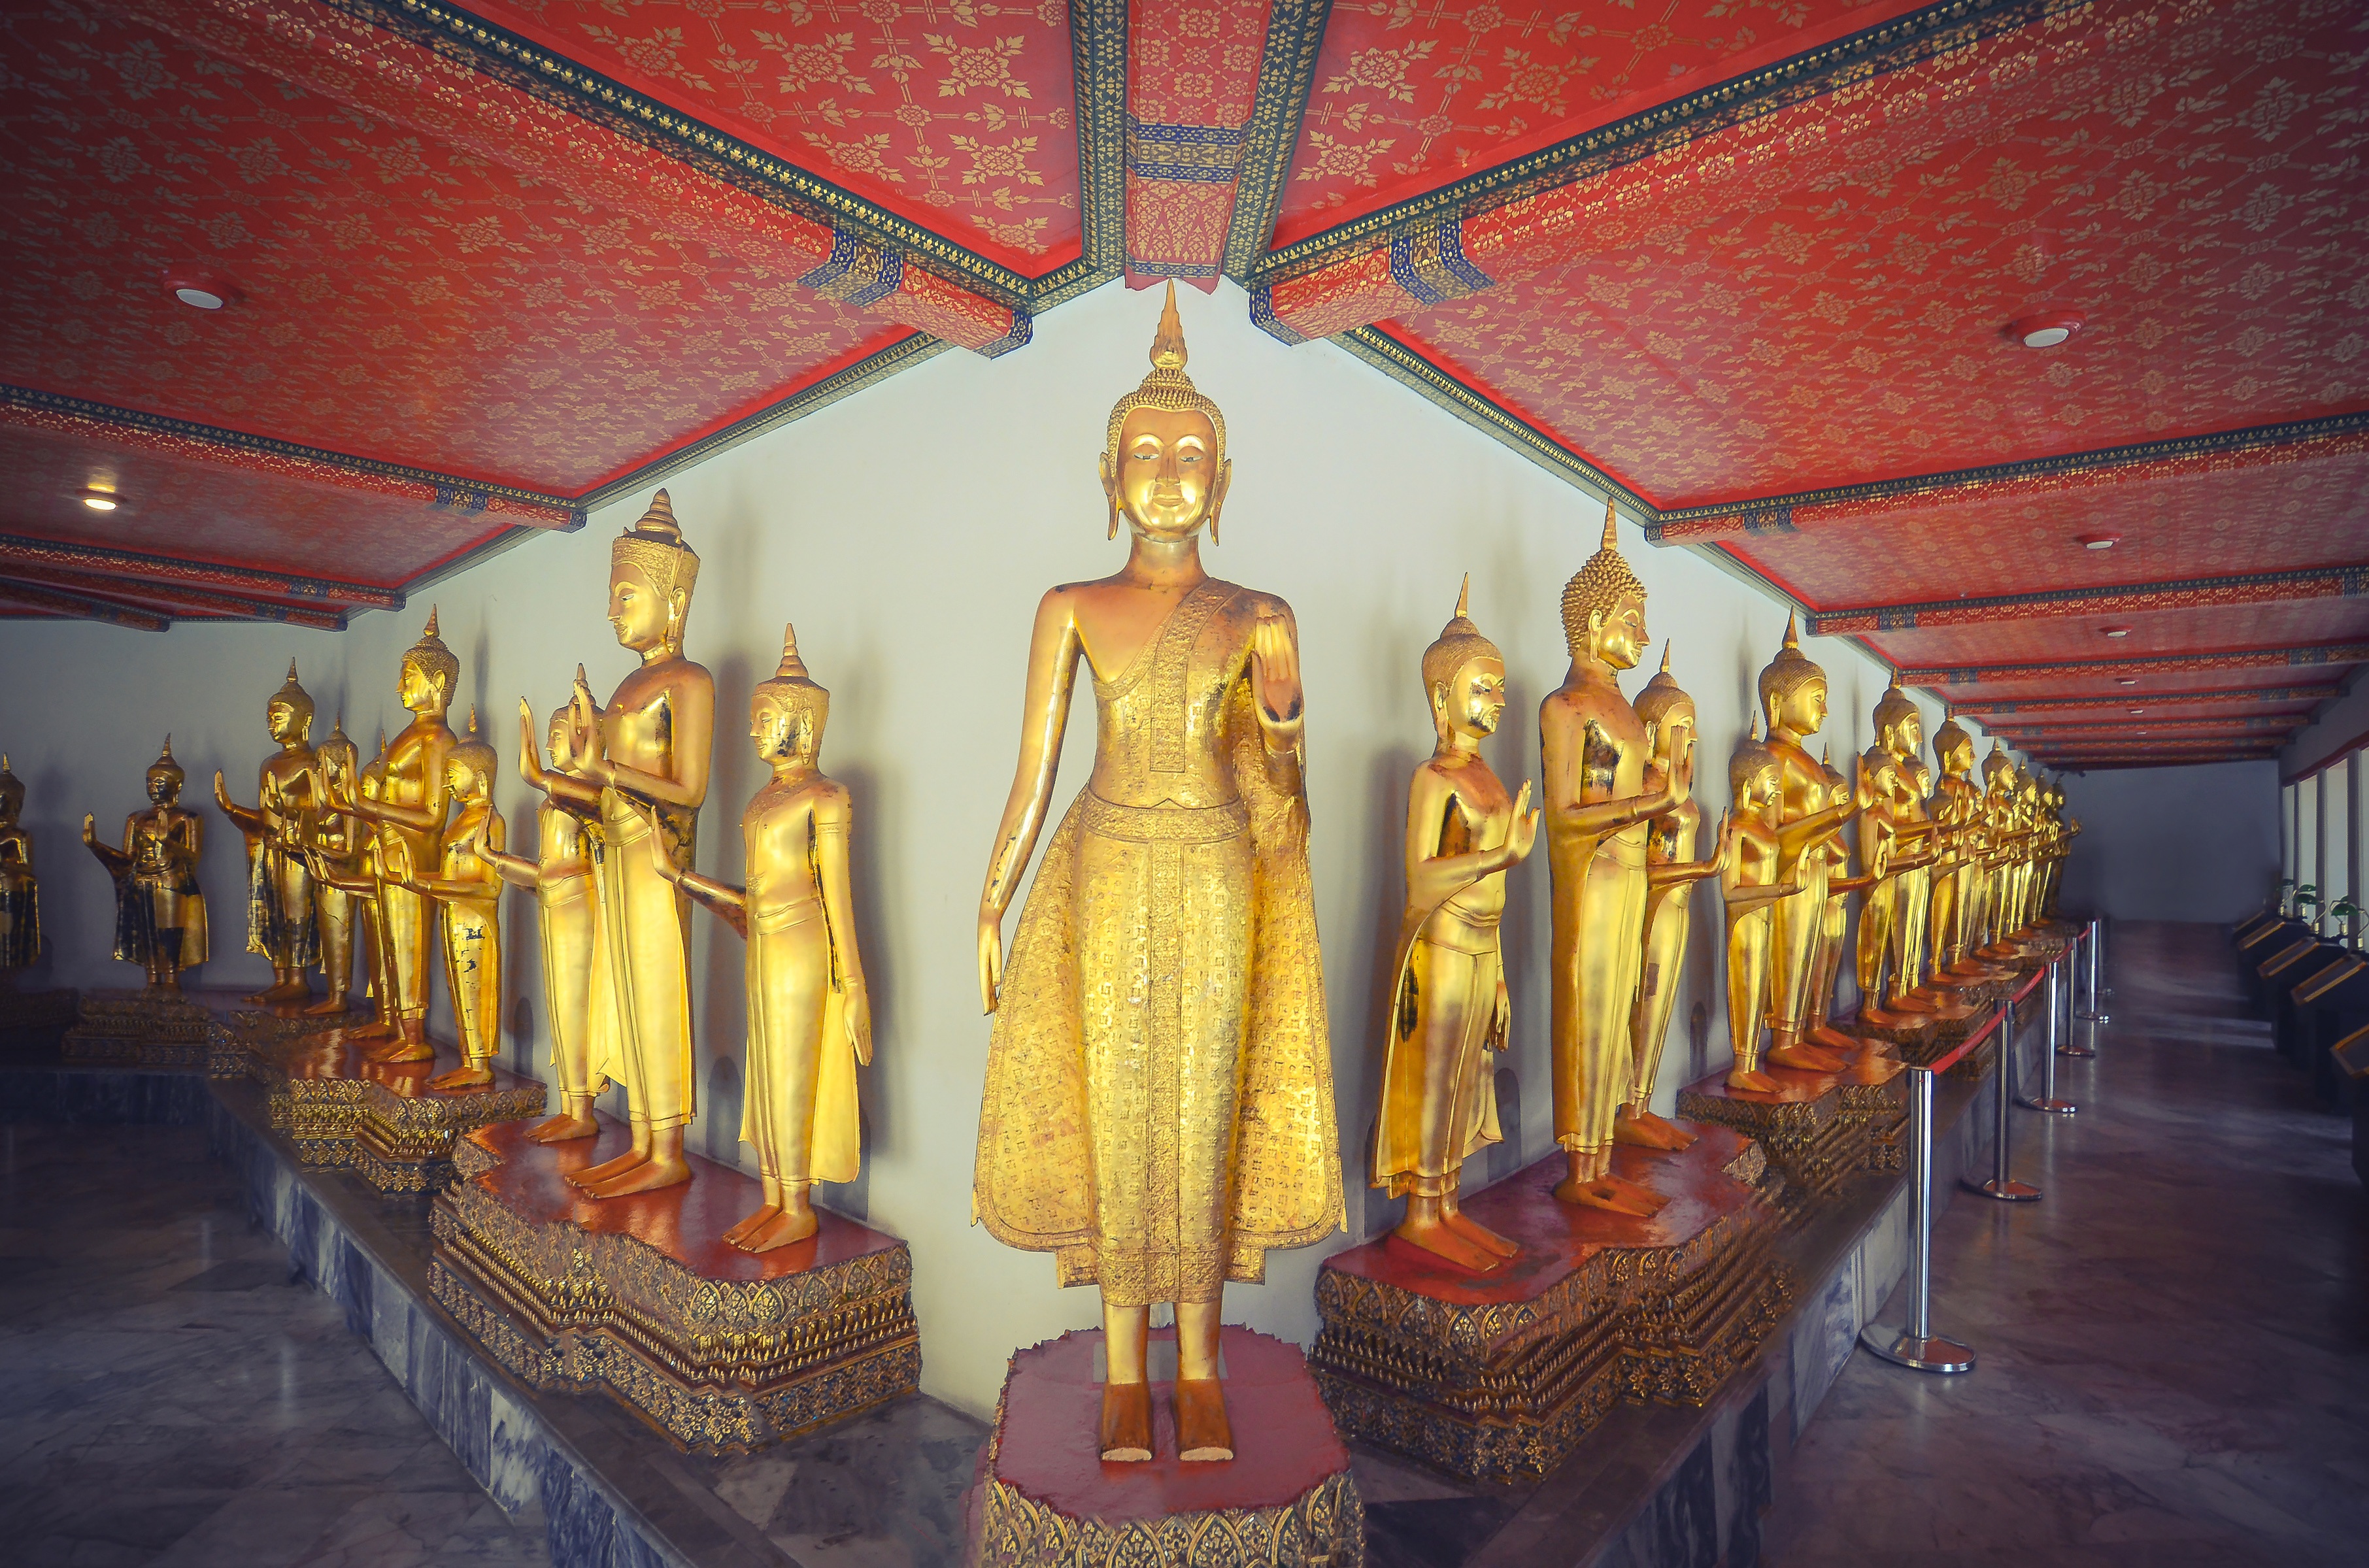
building, palace, statue, peace, religion, asia, chapel, place of worship, thailand, temple, altar, shrine, buddha, bangkok, wat, hindu temple, gautama buddha, ancient history